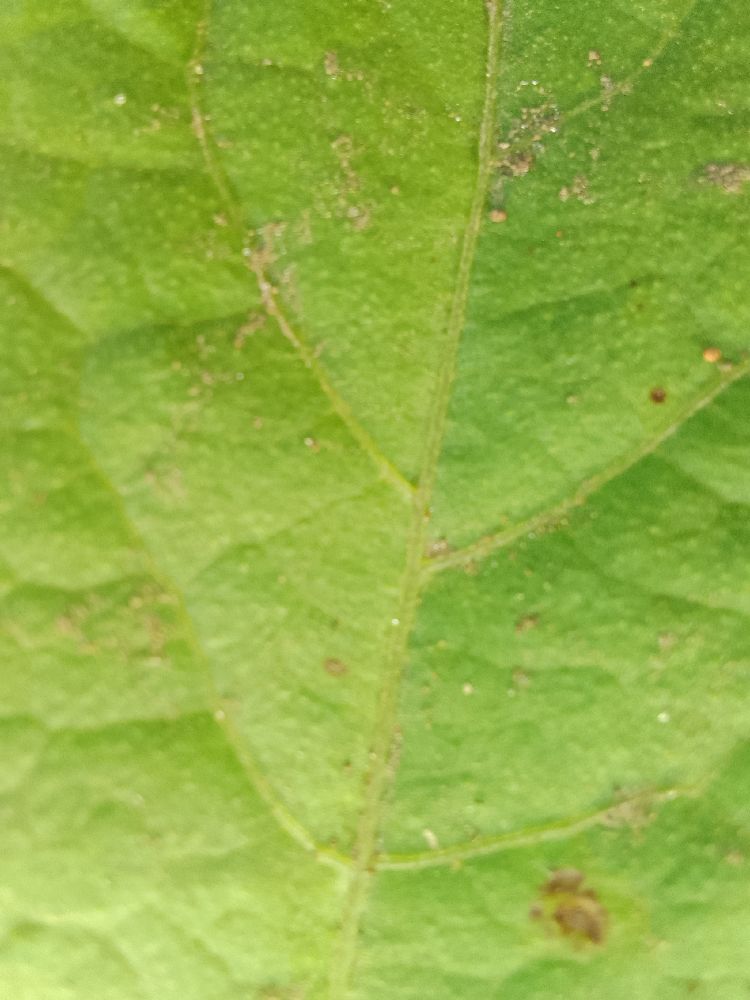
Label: healthy